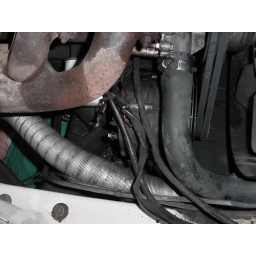
Working under the car (Claire is the green jump suit)